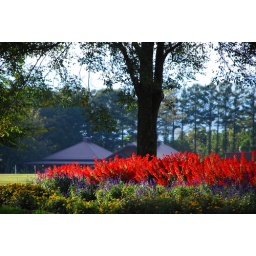
A flower bed in Koiwai Farm